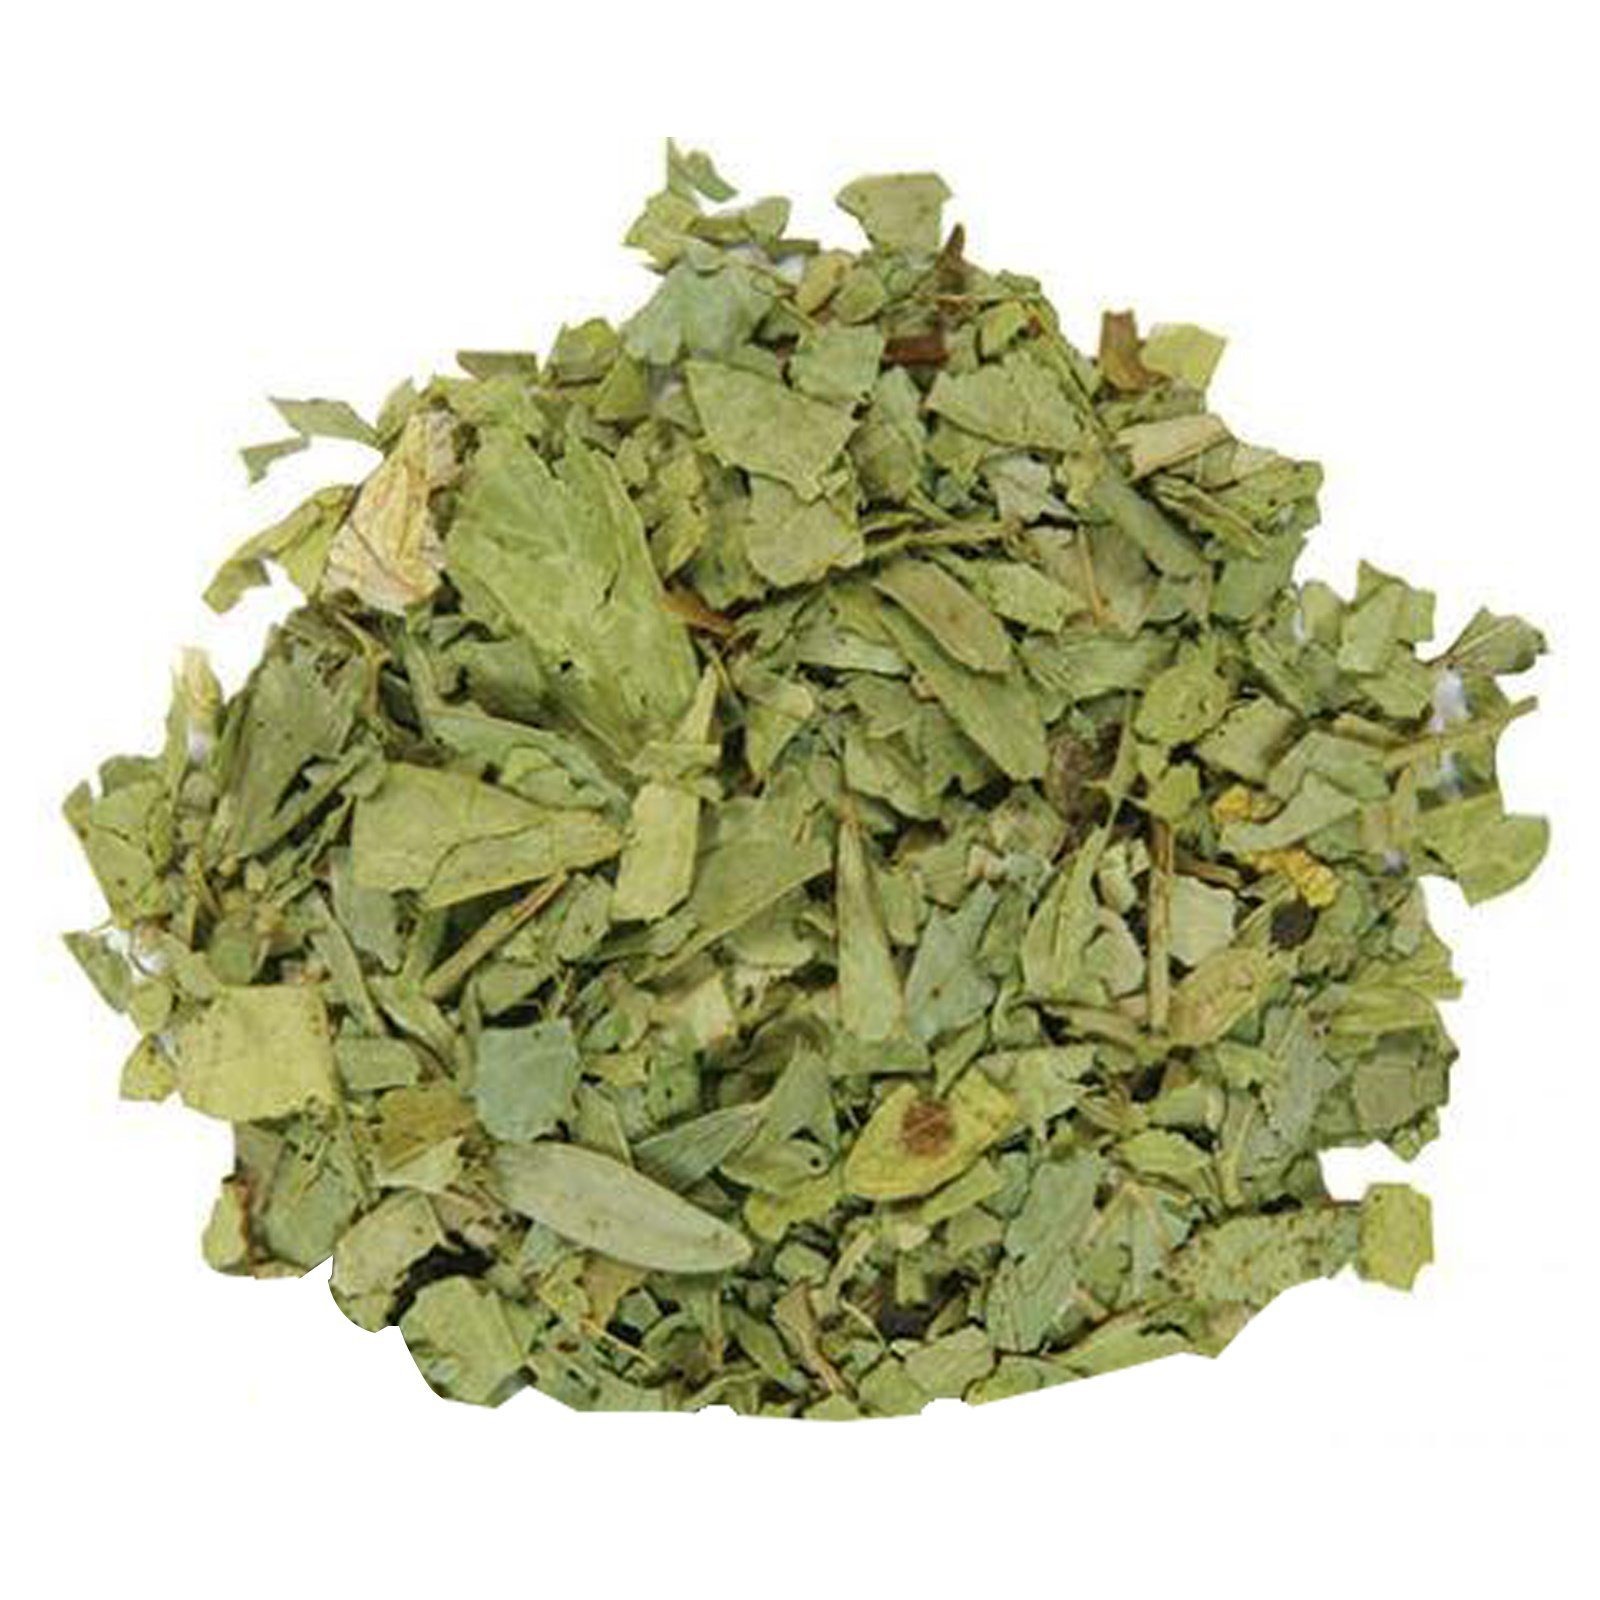
Item Name: Frontier Co-op Senna Leaf Whole, 1 pound, 16 ounces
Product Description: Herbal Supplement Non-Irradiated Kosher Senna is native to tropical Africa and cultivated in Egypt, the Sudan and elsewhere. People in northern Africa and southwestern Asia have used senna to support healthy bowel function for centuries. Botanical name: Cassia angustifolia Vahl , Senna alexandrina Mill. , Cassia angustifolia Vahl.
Value: 16.0
Unit: Ounce

Price: 25.33